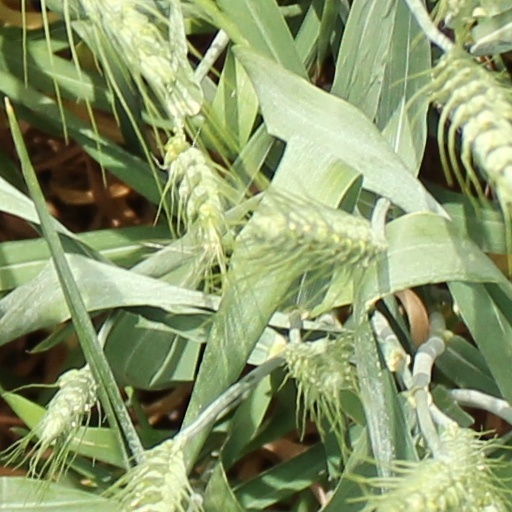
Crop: wheat